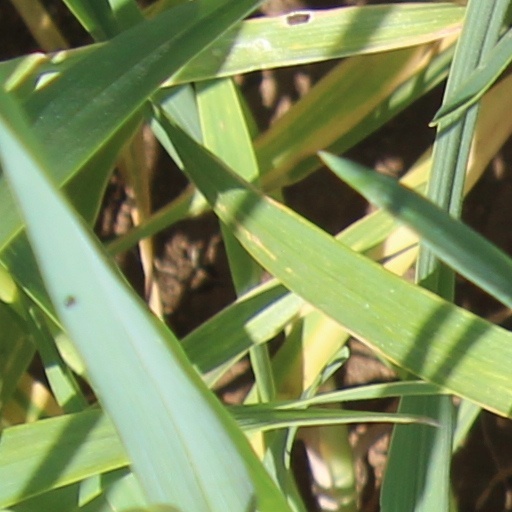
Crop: wheat